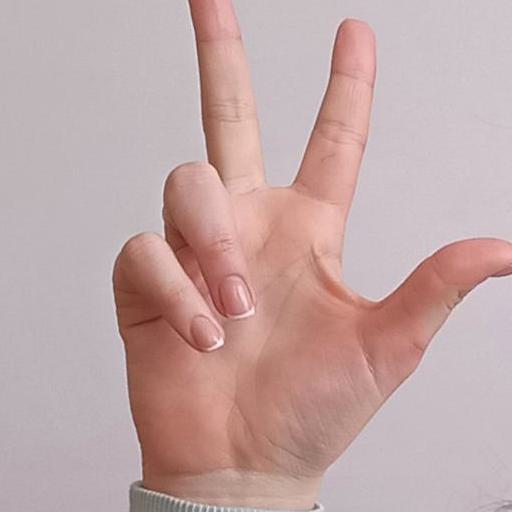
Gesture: three2